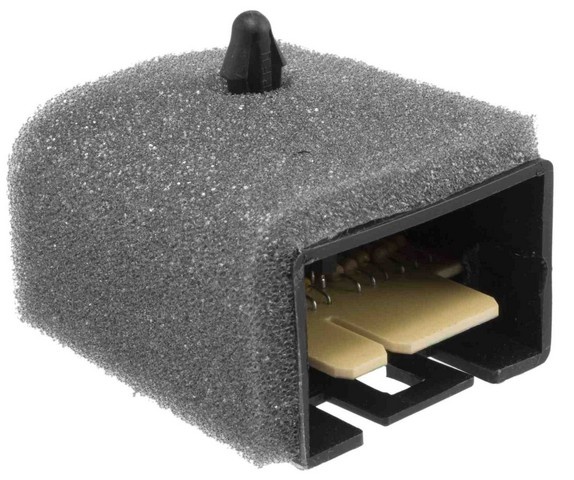
NTK Engine Coolant Level Sensor P/N:EE0007 Fits: Chevrolet C1500 1994, Chevrolet C2500 1994, Chevrolet C3500 1994, Chevrolet G30 1996, Chevrolet Tahoe 1996, GMC G3500 1996, GMC Yukon 1996
Brand: NTK
Category: Vehicles & Parts > Vehicle Parts & Accessories > Motor Vehicle Parts > Motor Vehicle Sensors & Gauges > Coolant Temperature Sensors